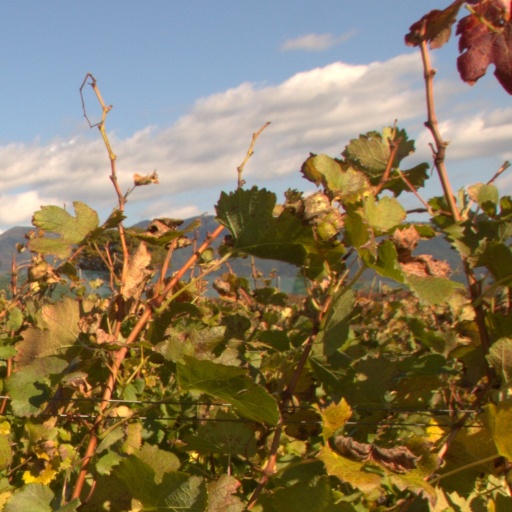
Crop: grape